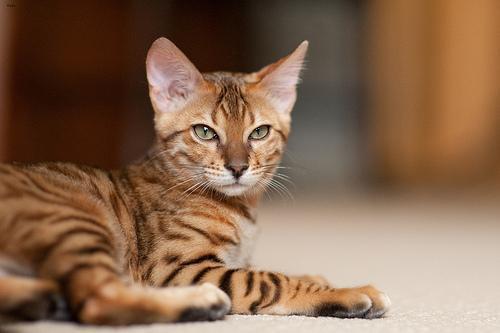
Bengal